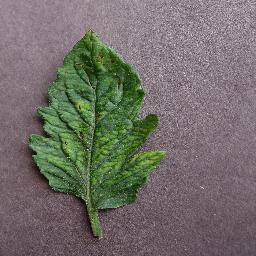
Label: Tomato___Tomato_mosaic_virus